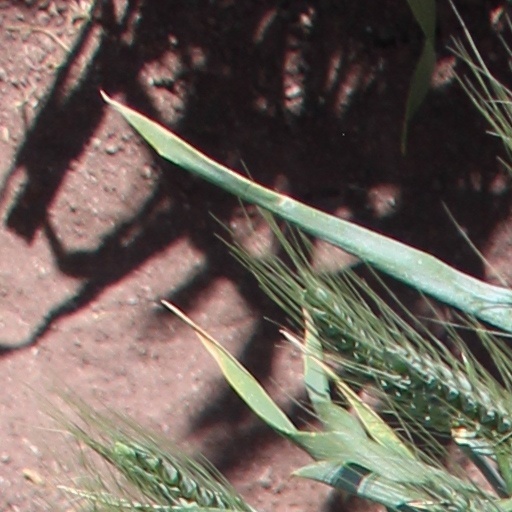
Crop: wheat